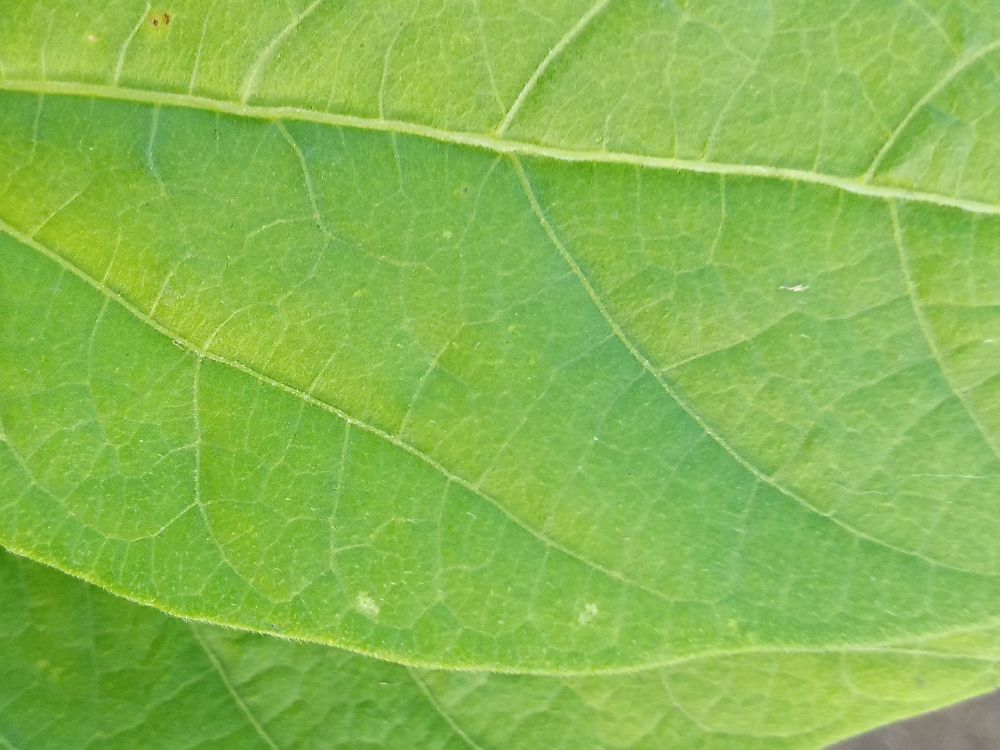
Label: healthy